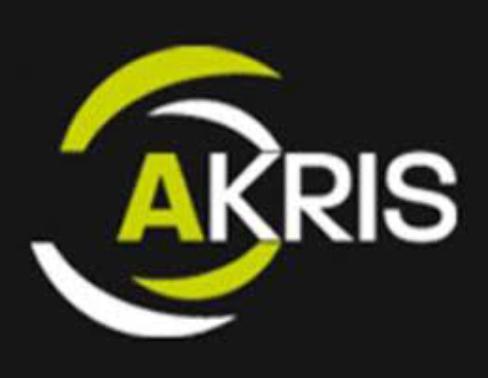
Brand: Akris
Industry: Clothes